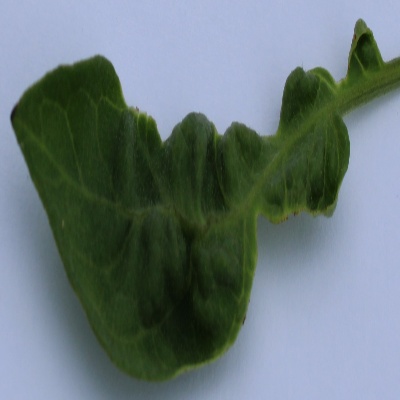
Crop: Tomato
Condition: leaf curl